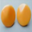
Label: orange